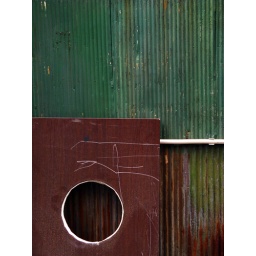
A rusty building I found near Waseda University.